LAS Art Foundation

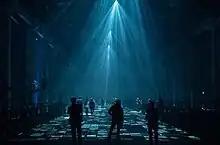
Refik Anadol, Latent Being, 2019, Kraftwerk Berlin

The first exhibition from LAS included the artist Refik Anadol, who presented a site-specific installation called ‘Latent Being’ at Kraftwerk Berlin from 23 November 2019 to 5 January 2020. The large-scale installation featured AI data paintings that responded to the vastness of the former East Berlin power plant. The immersive and interactive environment transformed data about the city, architecture, and visitors into hallucinogenic AI data paintings on LED walls. Anadol's work challenged visitors’ perception of space and their relationship with AI entities, expanding the possibilities of architecture, narrative and the body in motion.